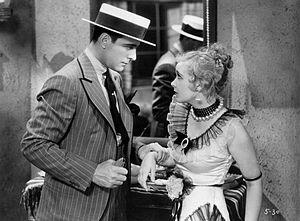
Ricardo Cortez est un acteur et réalisateur américain d'origine autrichienne.
Son homme est un film américain de Tay Garnett, sorti en 1930.